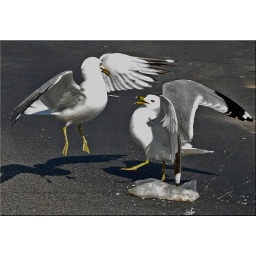
Fighting over the white bag of turkey lunch meat.